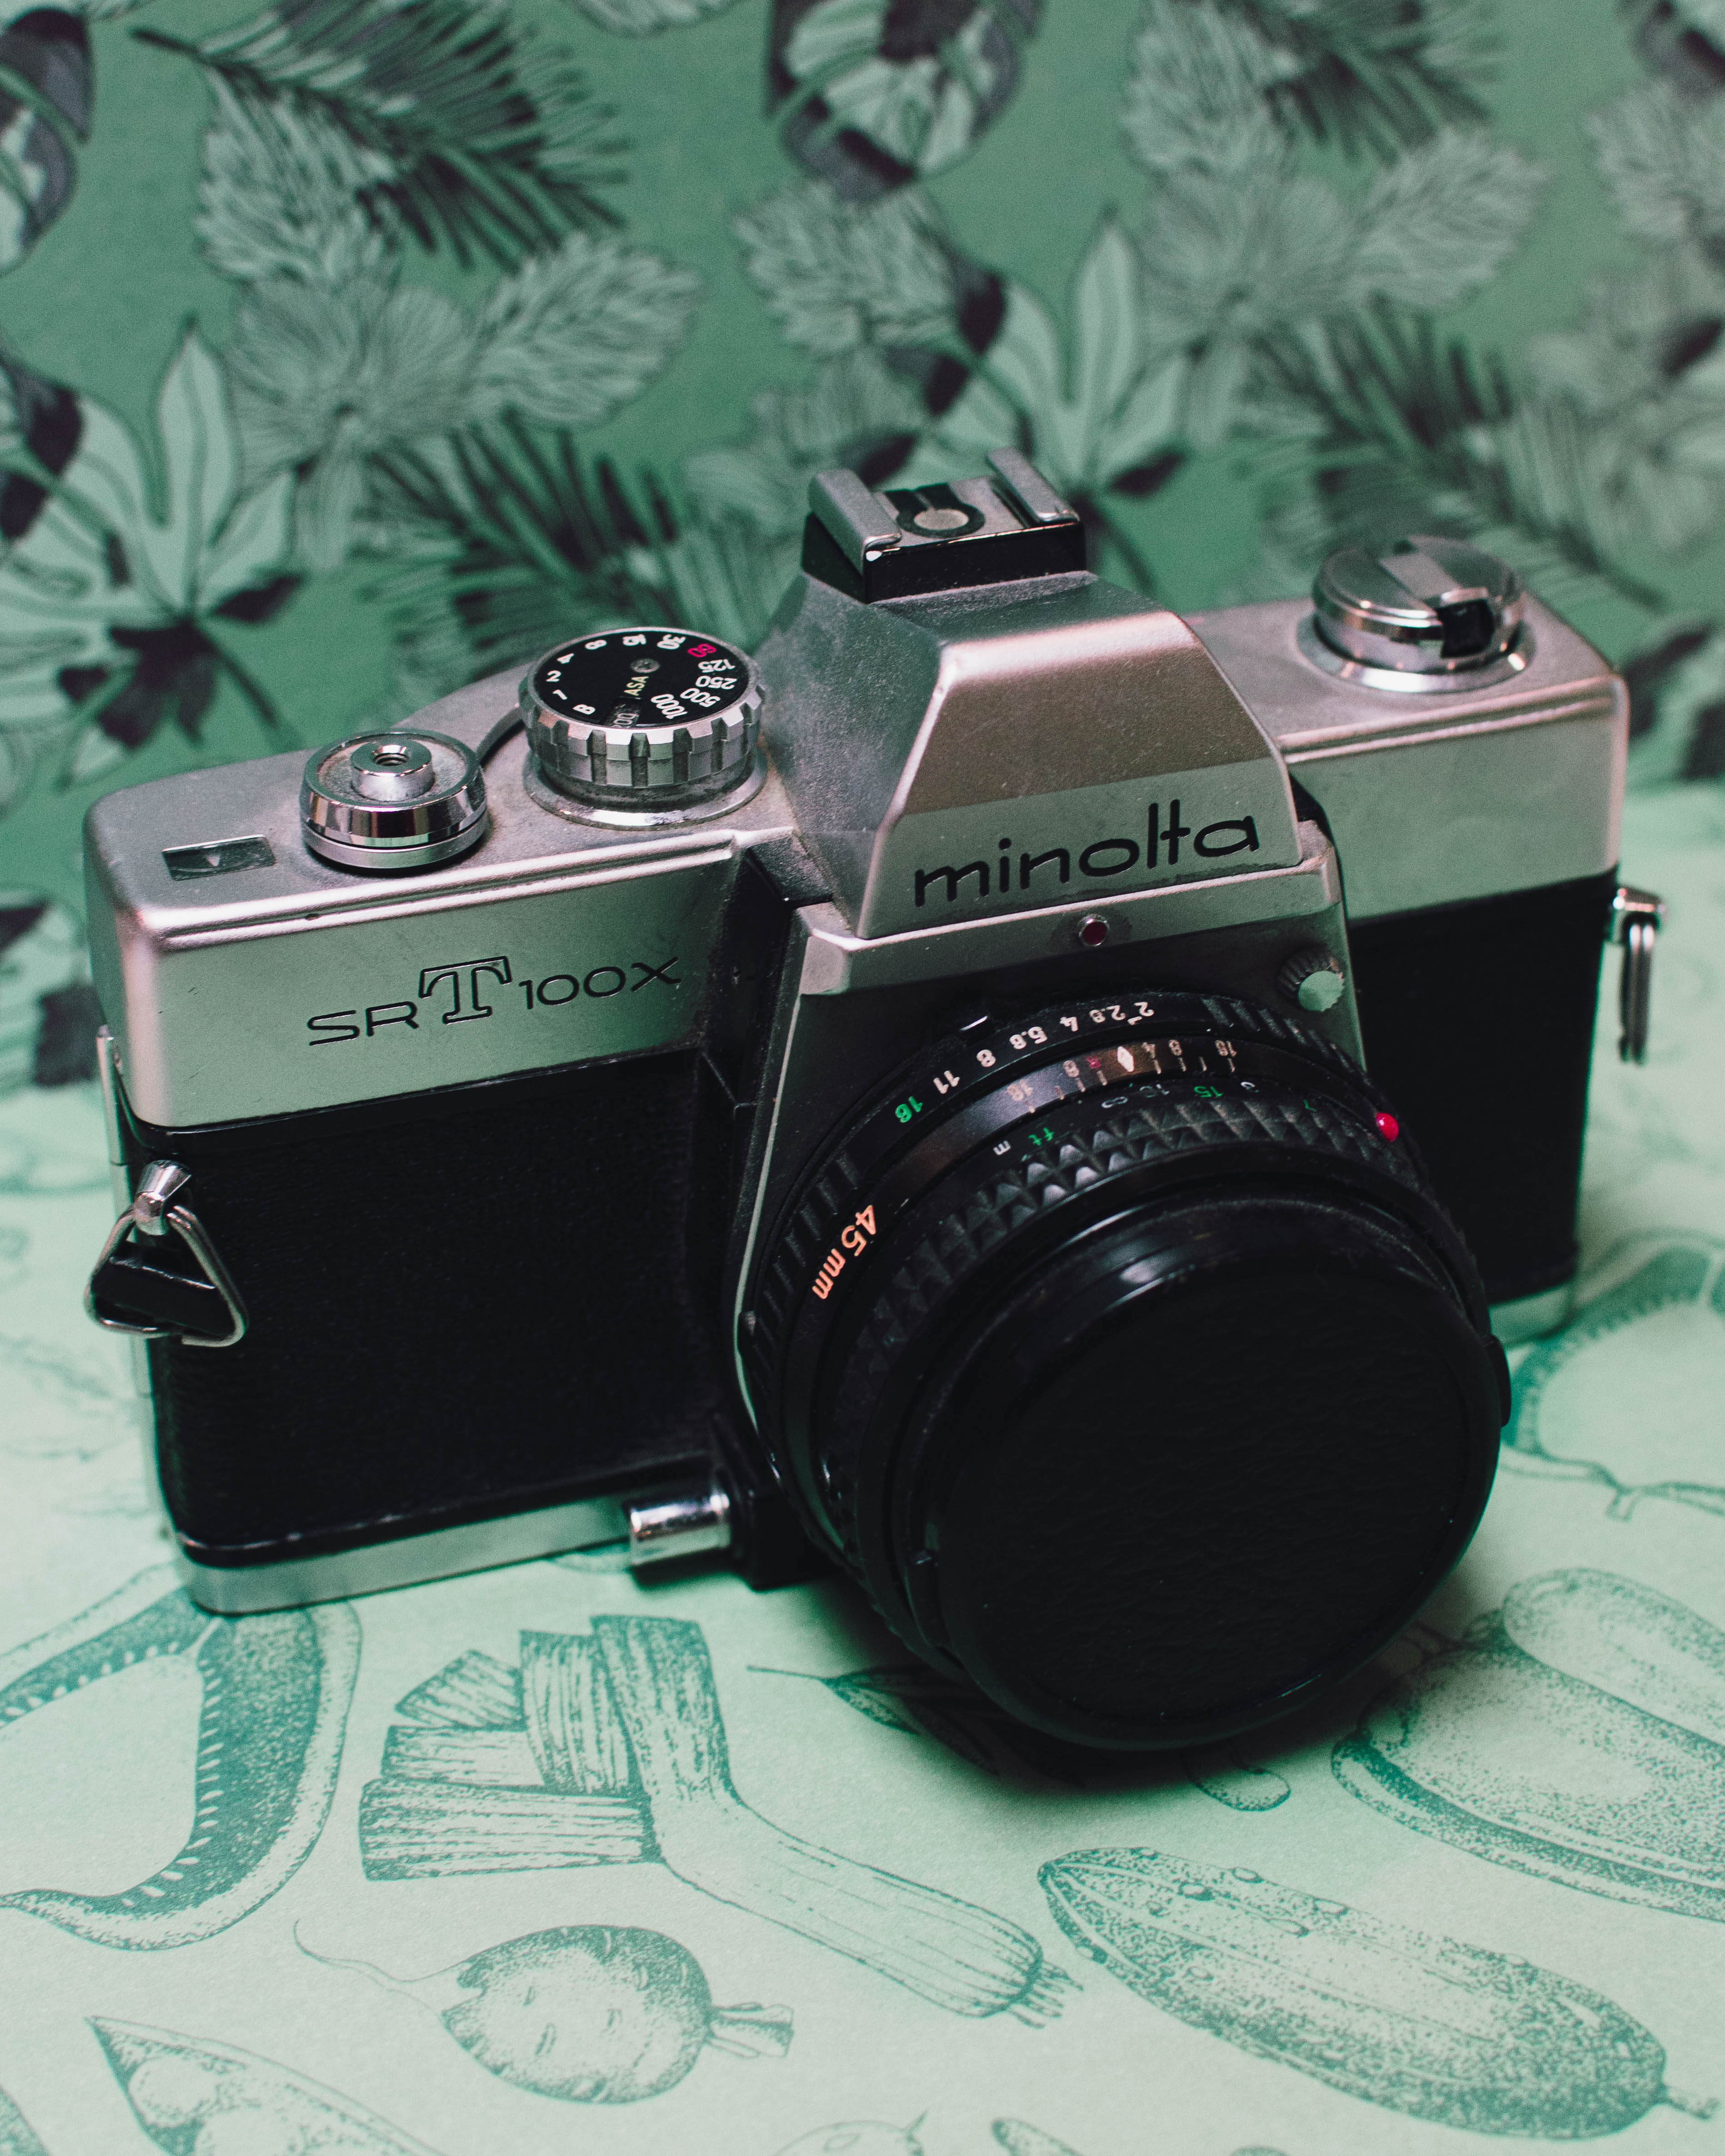
camera, camera accessory, cameras optics, camera lens, Point and shoot camera, mirrorless interchangeable lens camera, lens, digital camera, reflex camera, single lens reflex camera, electronics, film camera, photography, Material property, teleconverter, macro photography, stock photography, lens hood, rangefinder